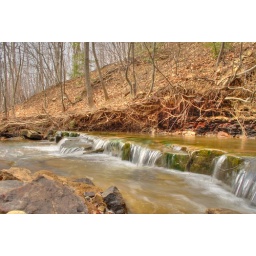
The raging white water in Pictou County.